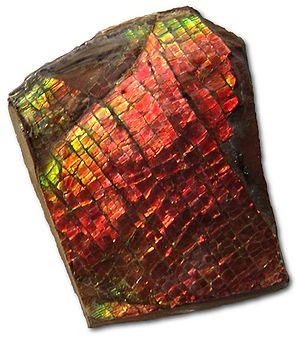
Cette liste d’« ammonites » est une première tentative pour lister tous les genres de la sous-classe des Ammonoidea.
L'ammolite est une pierre ornementale d'origine biogénique, d'aspect rouge-verdâtre et irisé. Elle provient exclusivement de l'est des Montagnes Rocheuses, au Canada et aux États-Unis. Elle est issue de fossiles d'ammonites, des Placenticeras de la formation géologique de Bearpaw Shale. Ces fossiles contiennent de l'aragonite, soit le composant principal de la nacre.